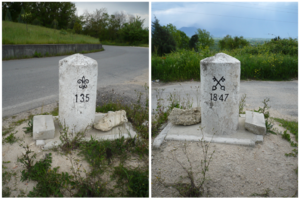
Le royaume des Deux-Siciles est un État souverain d'Europe du Sud qui a existé de 1816, année de l'unification du royaume de Sicile et du royaume de Naples, jusqu'en 1861, année de l'annexion des Deux-Siciles au jeune royaume d'Italie à la suite de l'expédition des Mille et de la deuxième guerre d'indépendance. Gouverné par quatre rois de la dynastie des Bourbons-Siciles, il s'étendait sur l'Italie du Sud et la Sicile.